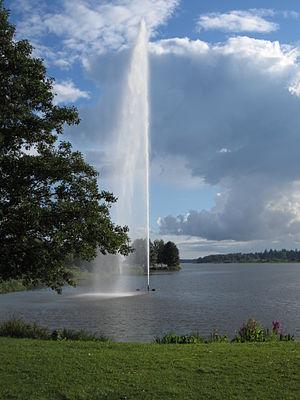
Järvenpää est une ville du sud de la Finlande dans la région d'Uusimaa et la province de Finlande méridionale.